Fair and Muddy

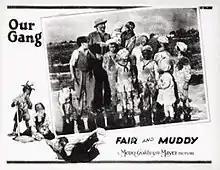
Lobby card

Fair and Muddy is a 1928 "Our Gang" short silent comedy film directed by Charley Oelze. It was the 75th "Our Gang" short to be released and was considered to be lost. A print of the film was later discovered in Europe in 2008.